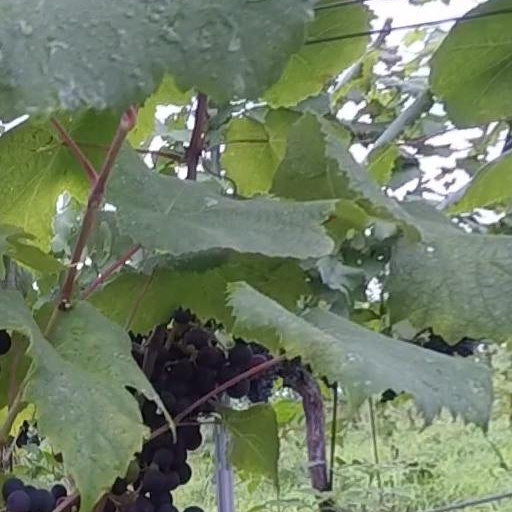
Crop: grape